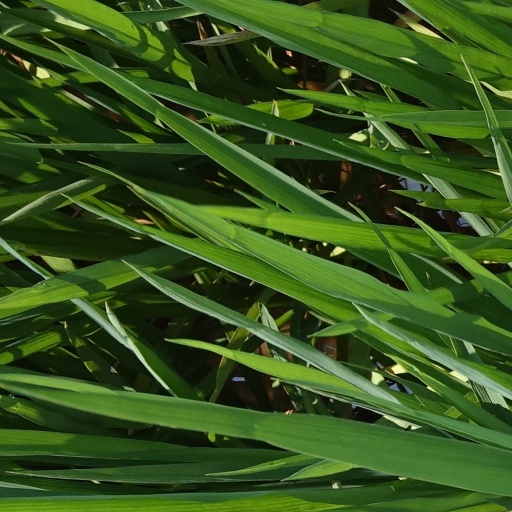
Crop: rice